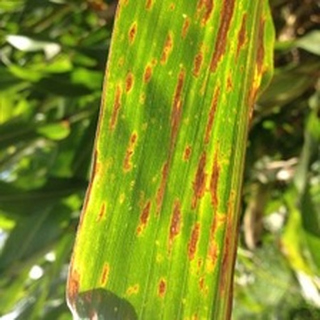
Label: corn_common_rust